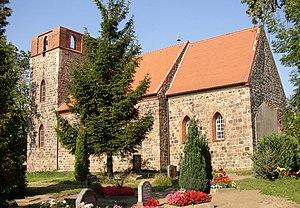
Vue du sud-est de l'église de Wesendahl, ville de Altlandsberg, arrondissement Märkisch-Pays de l'Oder, état fédéral de Brandebourg, Allemagne Object location52°